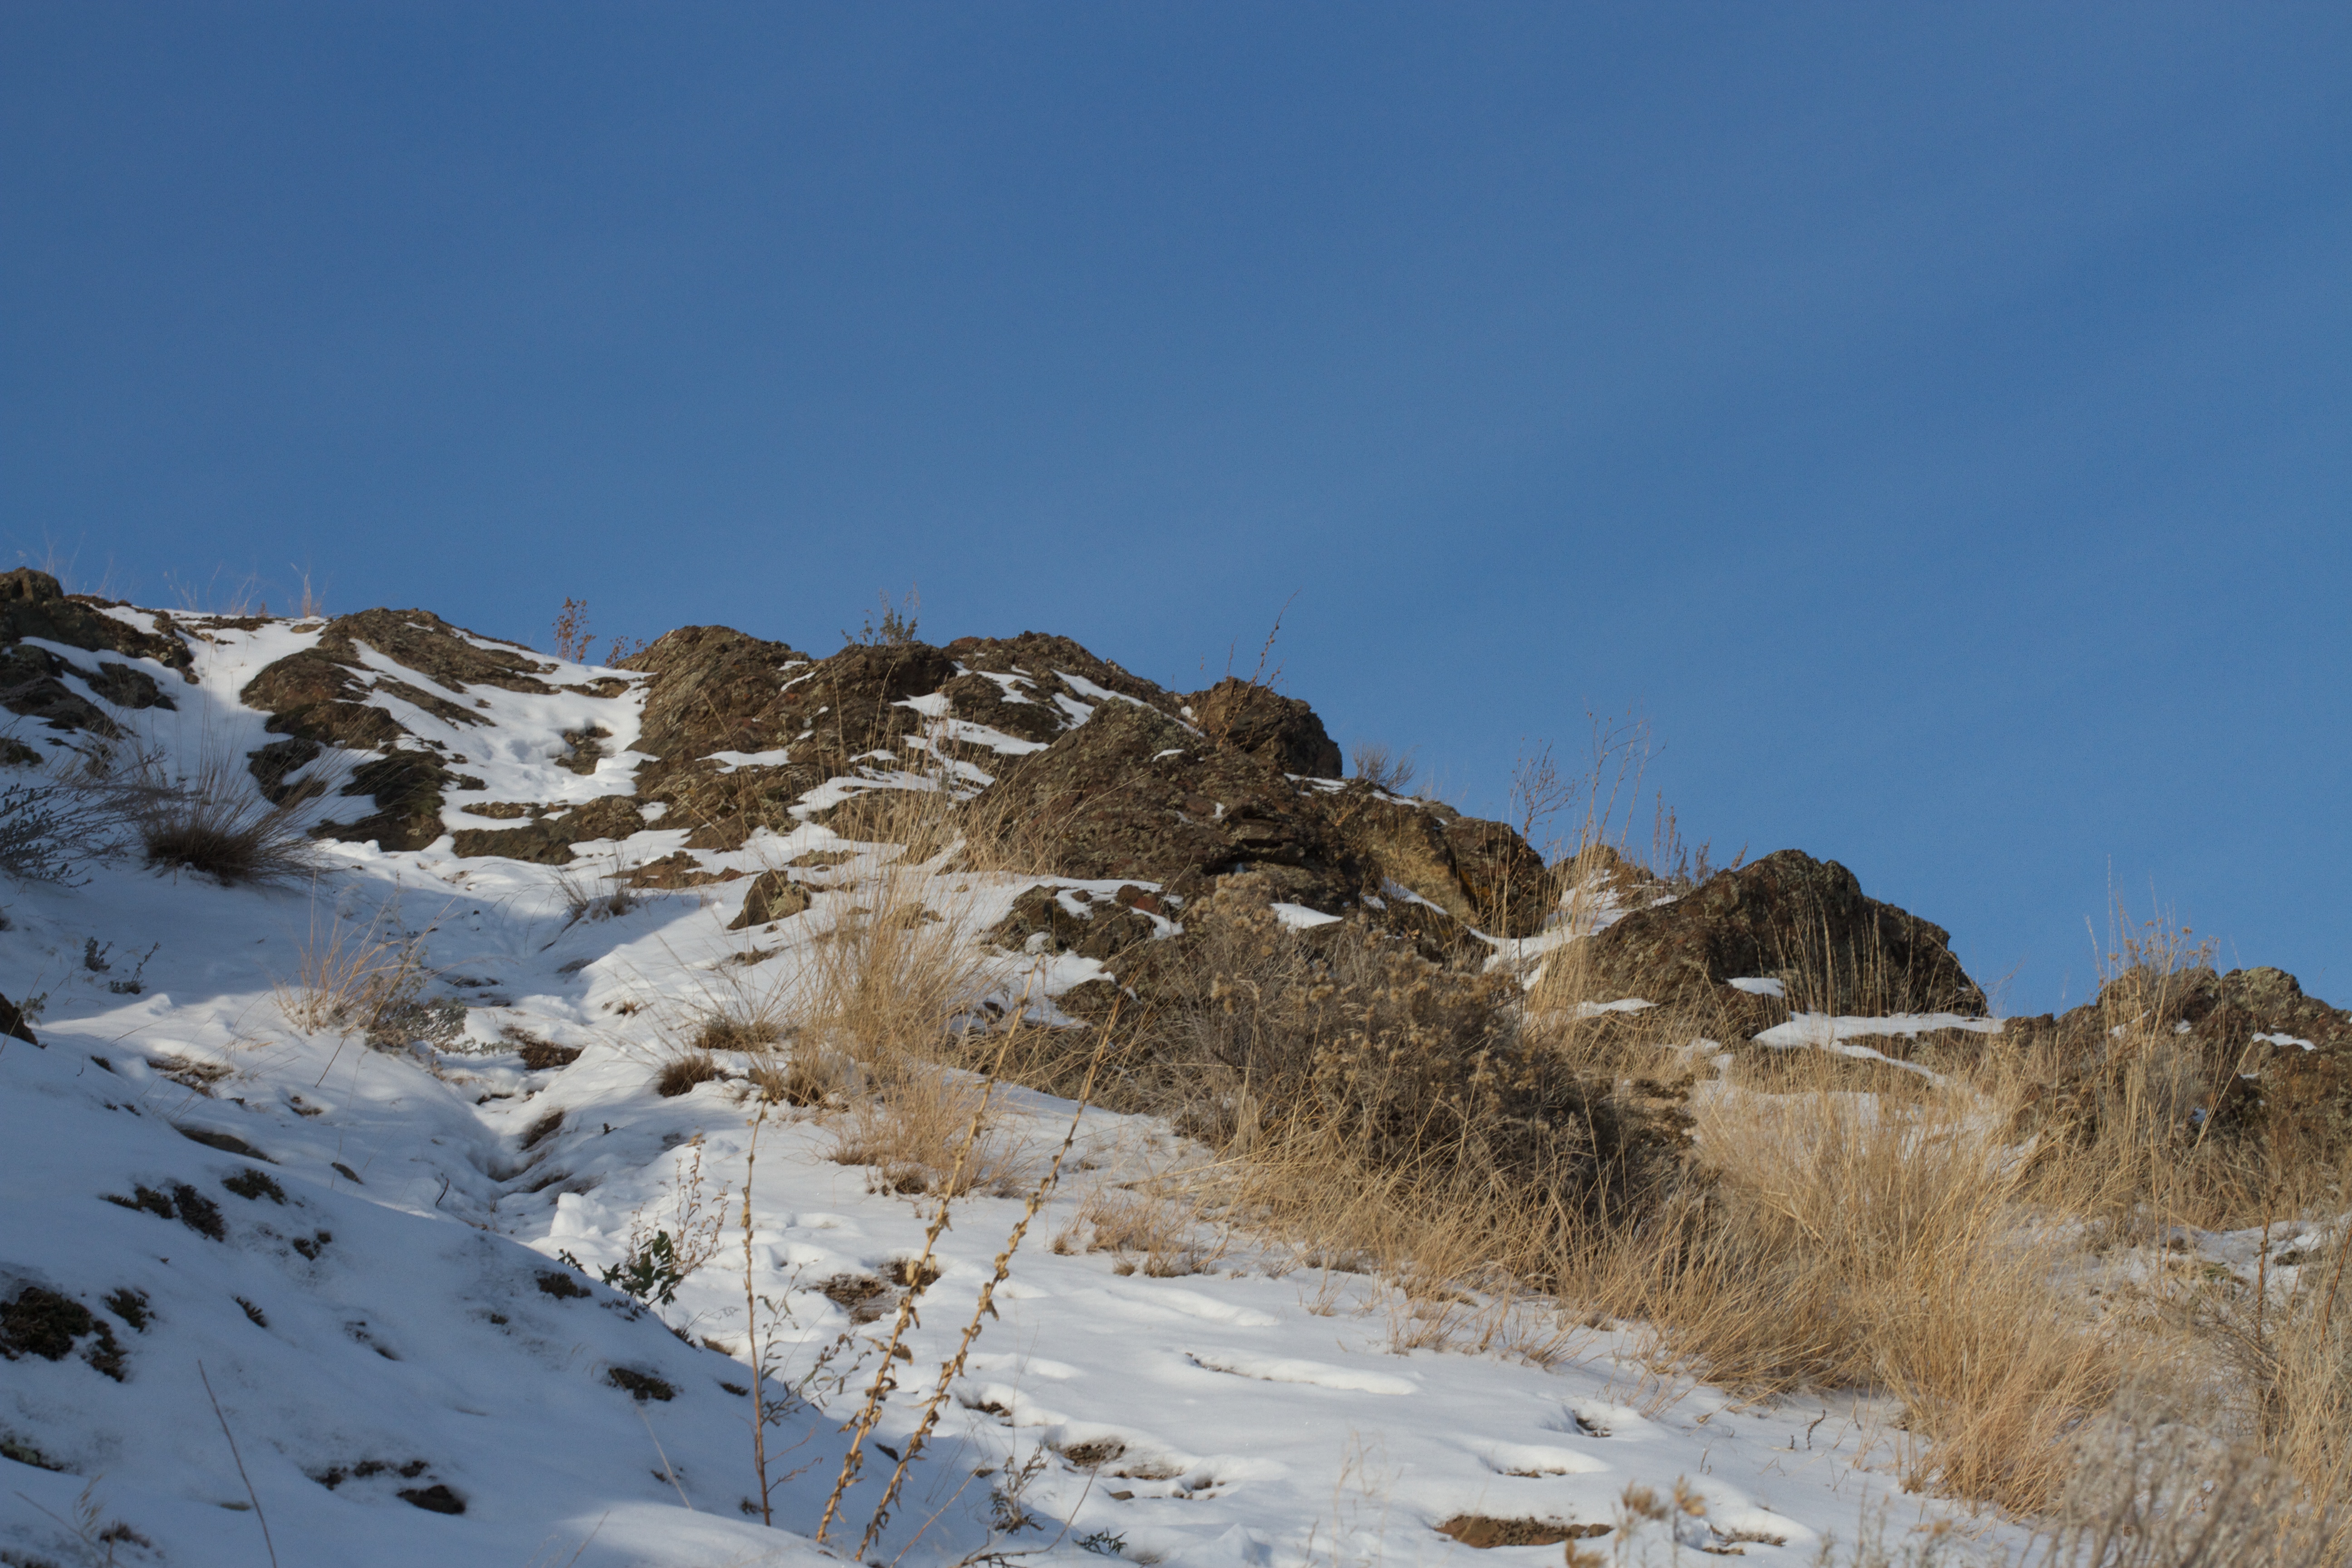
landscape, wilderness, mountain, snow, winter, mountain range, weather, season, ridge, summit, alps, plateau, landform, mountain pass, geographical feature, mountainous landforms, geological phenomenon